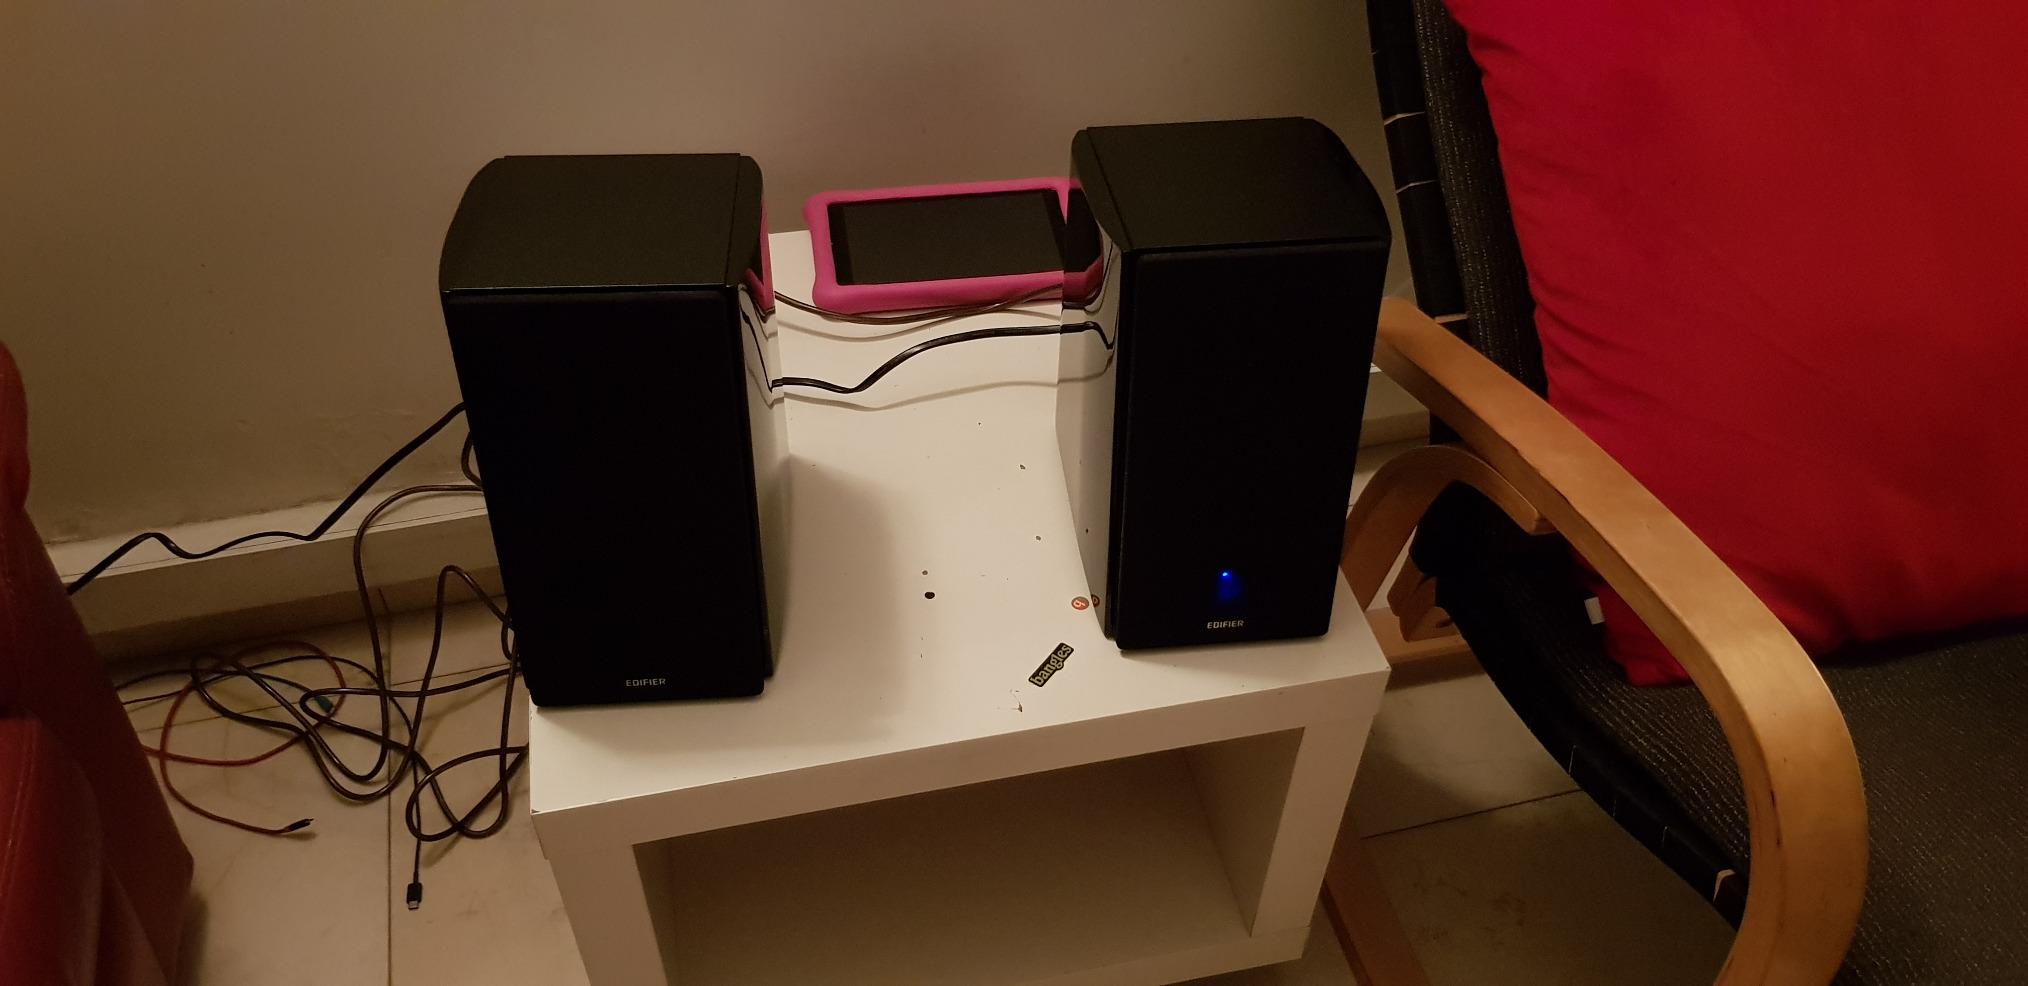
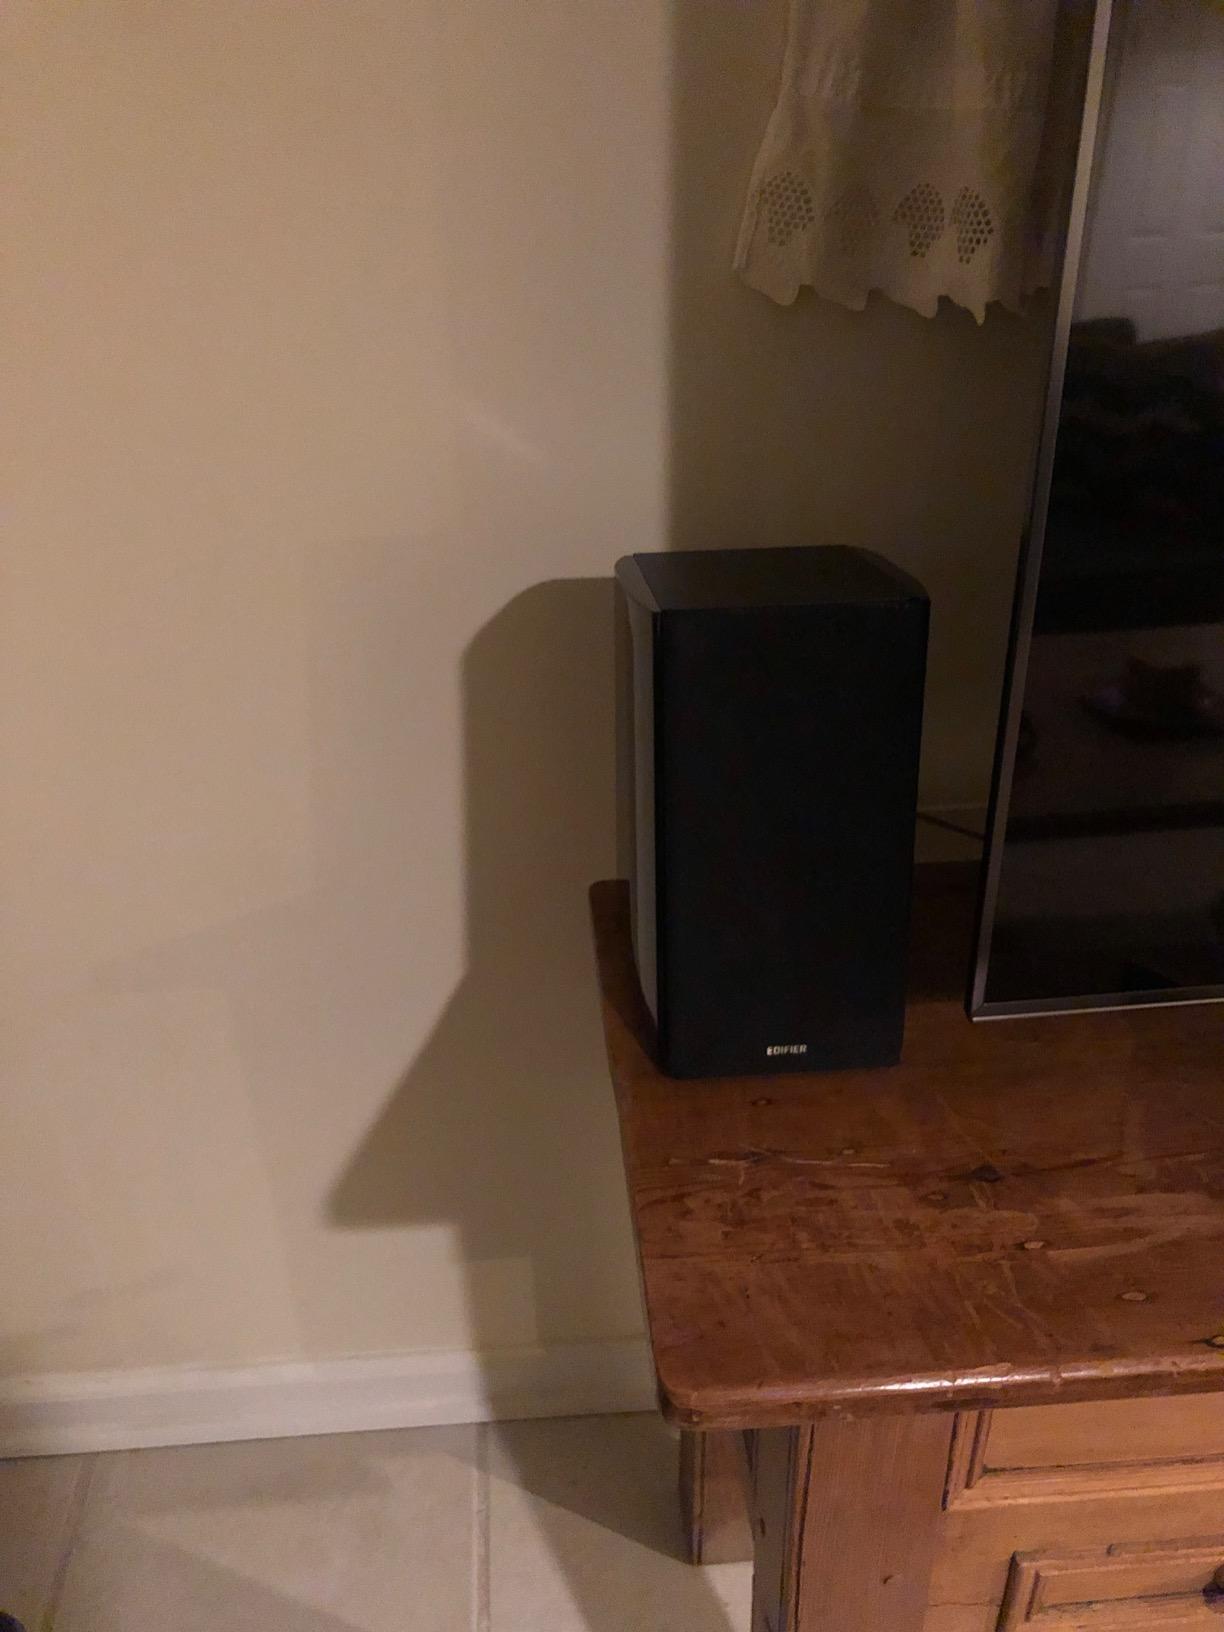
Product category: speaker
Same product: yes